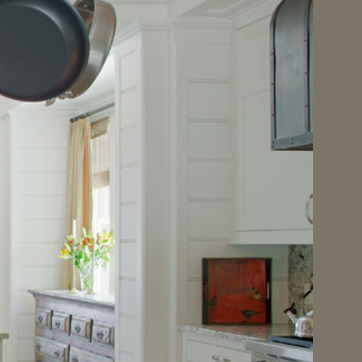
Material: painted